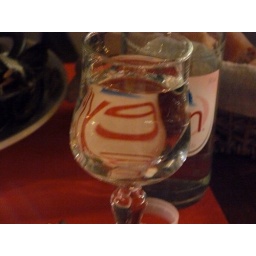
a 9 in my water glass